33rd Alabama Infantry Regiment

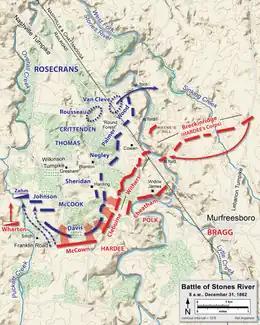
Positions at the commencement of the Battle of Stones River. The 33rd Alabama was with Cleburne's Division, at the bottom left of the map.

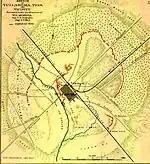
Confederate defensive works at Tullahoma, Tennessee

Following the Battle of Perryville, the 33rd Alabama—together with the rest of Wood's brigade—was transferred to a new division commanded by Major General Patrick R. Cleburne, under whom the 33rd served for most of the rest of the war. By now Bragg had converted his "wings" into corps; Cleburne's division was assigned to the corps commanded by Lieutenant General William J. Hardee, in what was now officially called the Army of Tennessee. After leaving Chattanooga, General Bragg and his army moved west until they reached the small town of Murfreesboro, Tennessee, southeast of Union-held Nashville. Private Matthews reports that the 33rd Alabama was tasked to serve as a rear guard for their brigade along the line of march, occasionally skirmishing with pursuing Federal forces while contending with muddy roads during the final portion of their journey.